Kenneth Robertson Dempster

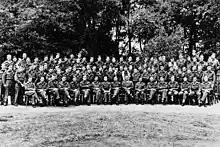
Group photo of London Medical students who went to Belsen

Kenneth Robertson Dempster (1924 – 6 March 2001), also known as Claude Dempster, was a British pathologist at the King Edward VII Hospital, Windsor, who in 1945, while studying at St Thomas' Hospital, assisted at Bergen-Belsen concentration camp when he volunteered as a medical student.